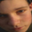
Label: boy